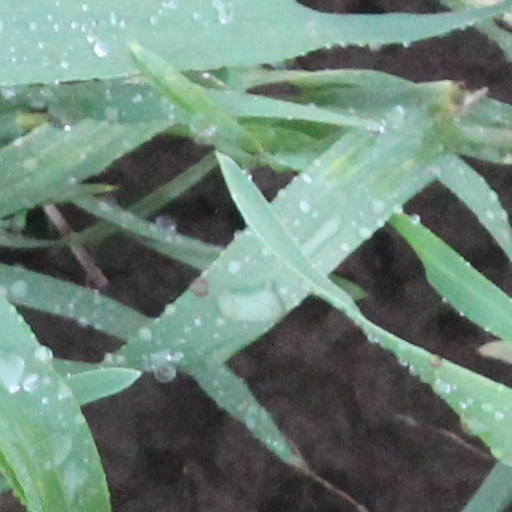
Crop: wheat